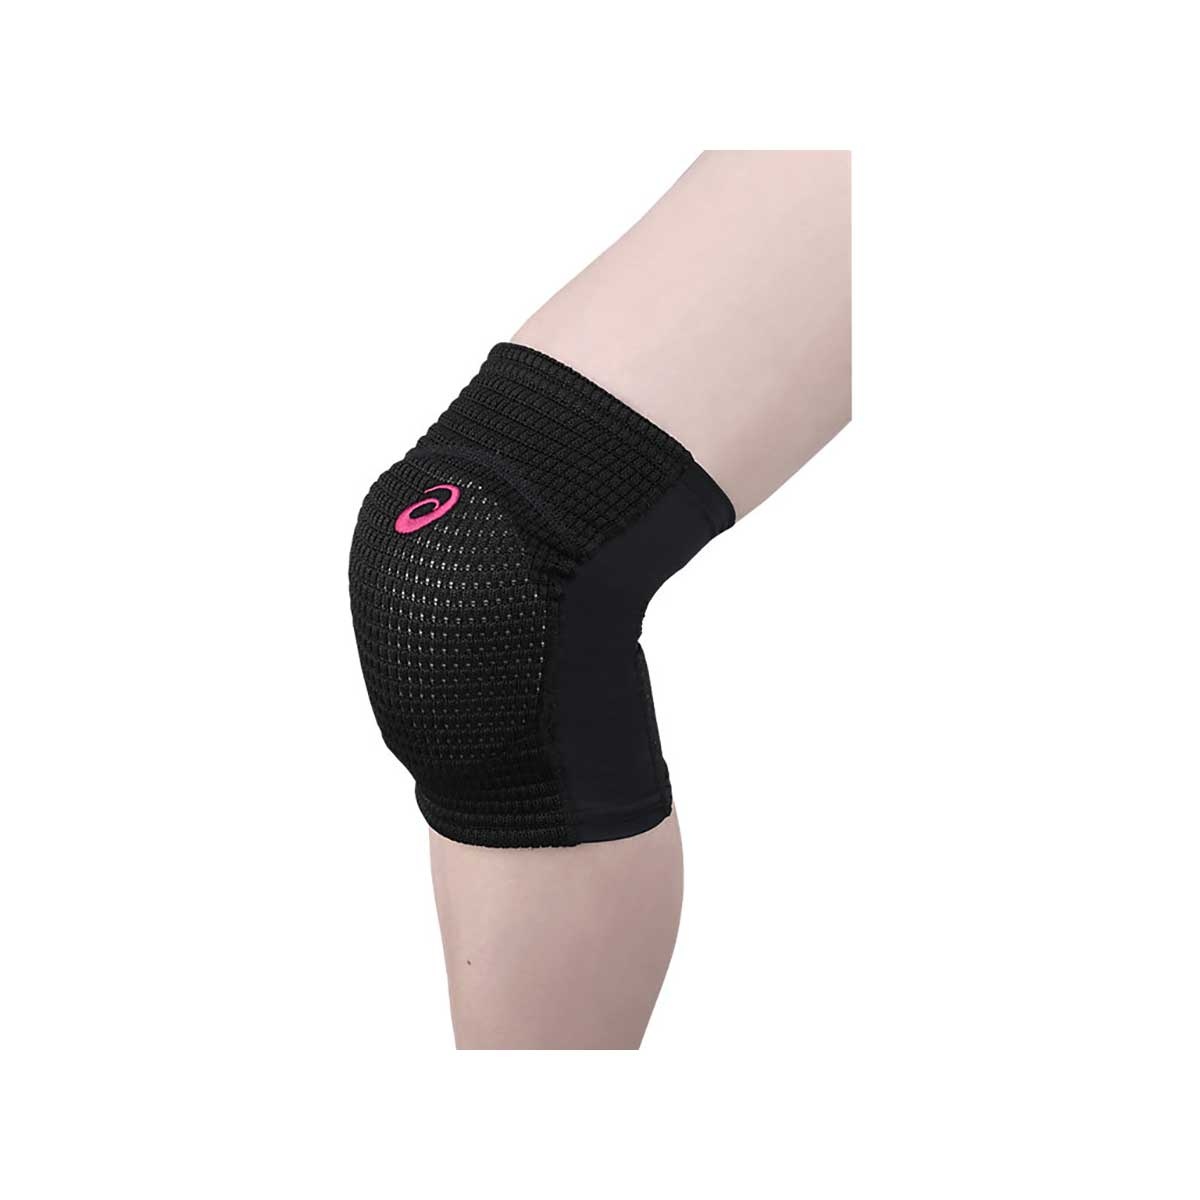
バレーボール VBニーパッド(メッシュ) サポーター
ASICS(アシックス) 3053A148 アシックスのバレーボール膝サポーター。 ひざ裏にメッシュ素材と2WAY素材を採用し、蒸れにくさと動きやすさを兼ね備えたサポーター 暑い環境下でもプレイヤーが快適にプレーしやすくするために、膝裏をメッシュ素材を採用。 膝裏をメッシュ素材にすることで、熱がこもりにくい構造となっています 公益財団法人日本バレーボール協会公認 【仕様】 【サイズ】 サイズ：M・L 【原産国】 台湾
Brand: PROSHOP SPORTEC
Category: Sporting Goods > Athletics > Volleyball > Volleyball Protective Gear > Volleyball Knee Pads